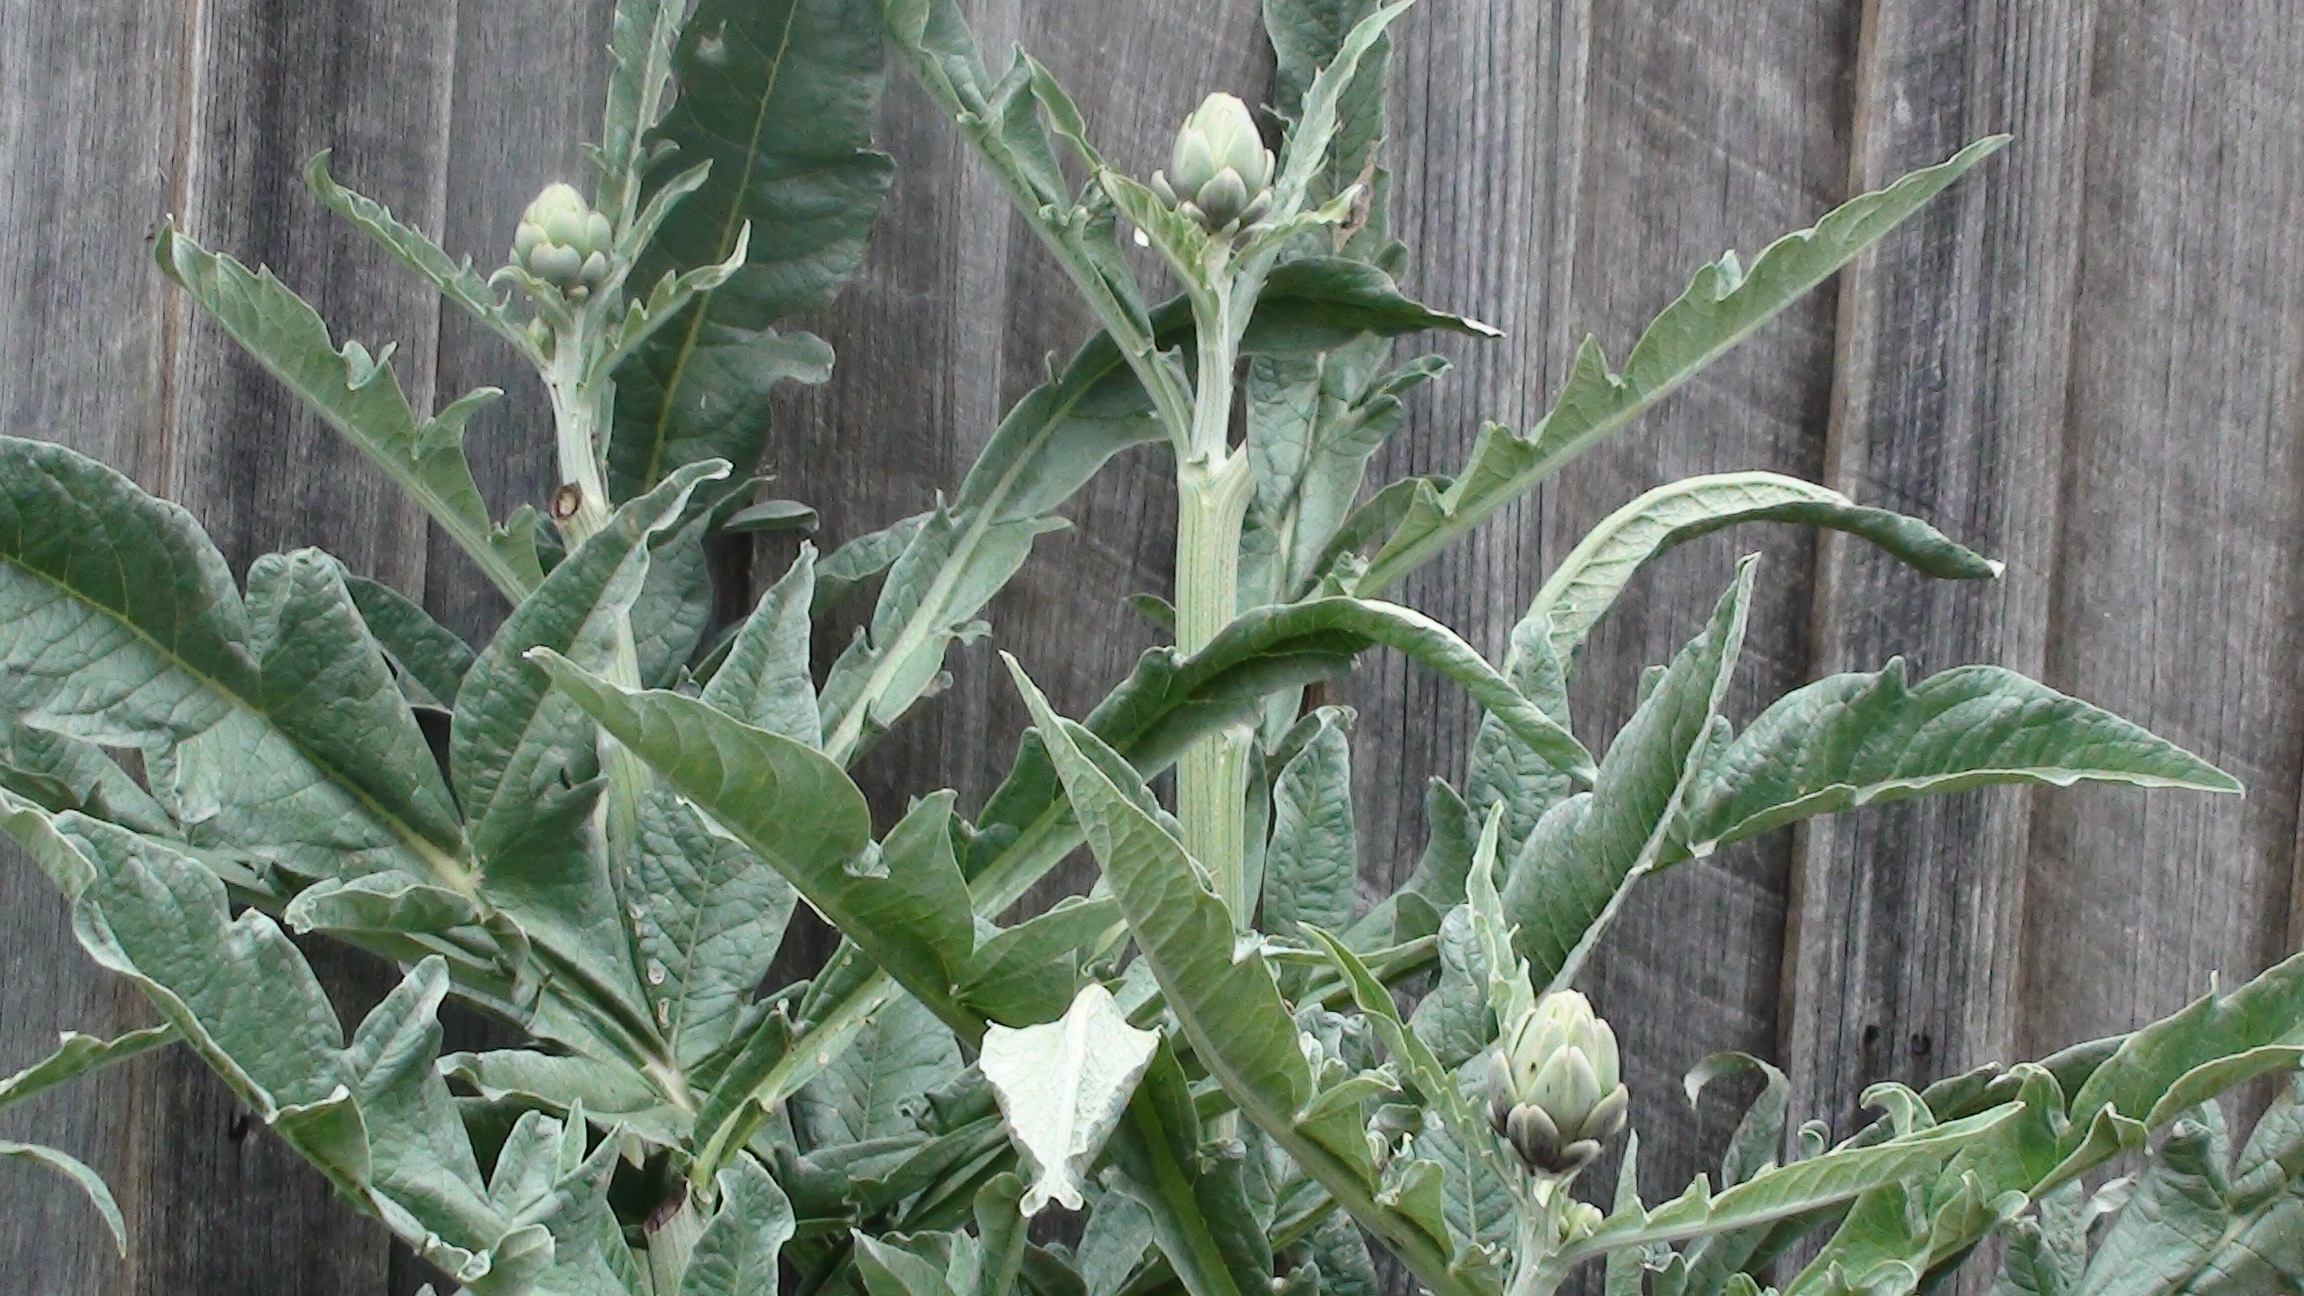
plant, flower, food, herb, produce, vegetable, crop, botany, agriculture, flora, variety, artichoke, thistle, flowering plant, daisy family, grass family, land plant, carciofo